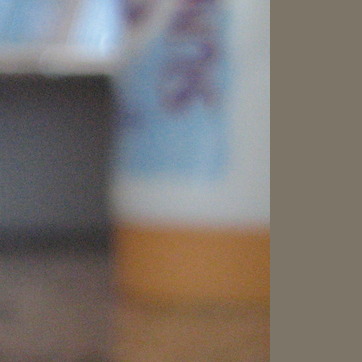
Material: plastic